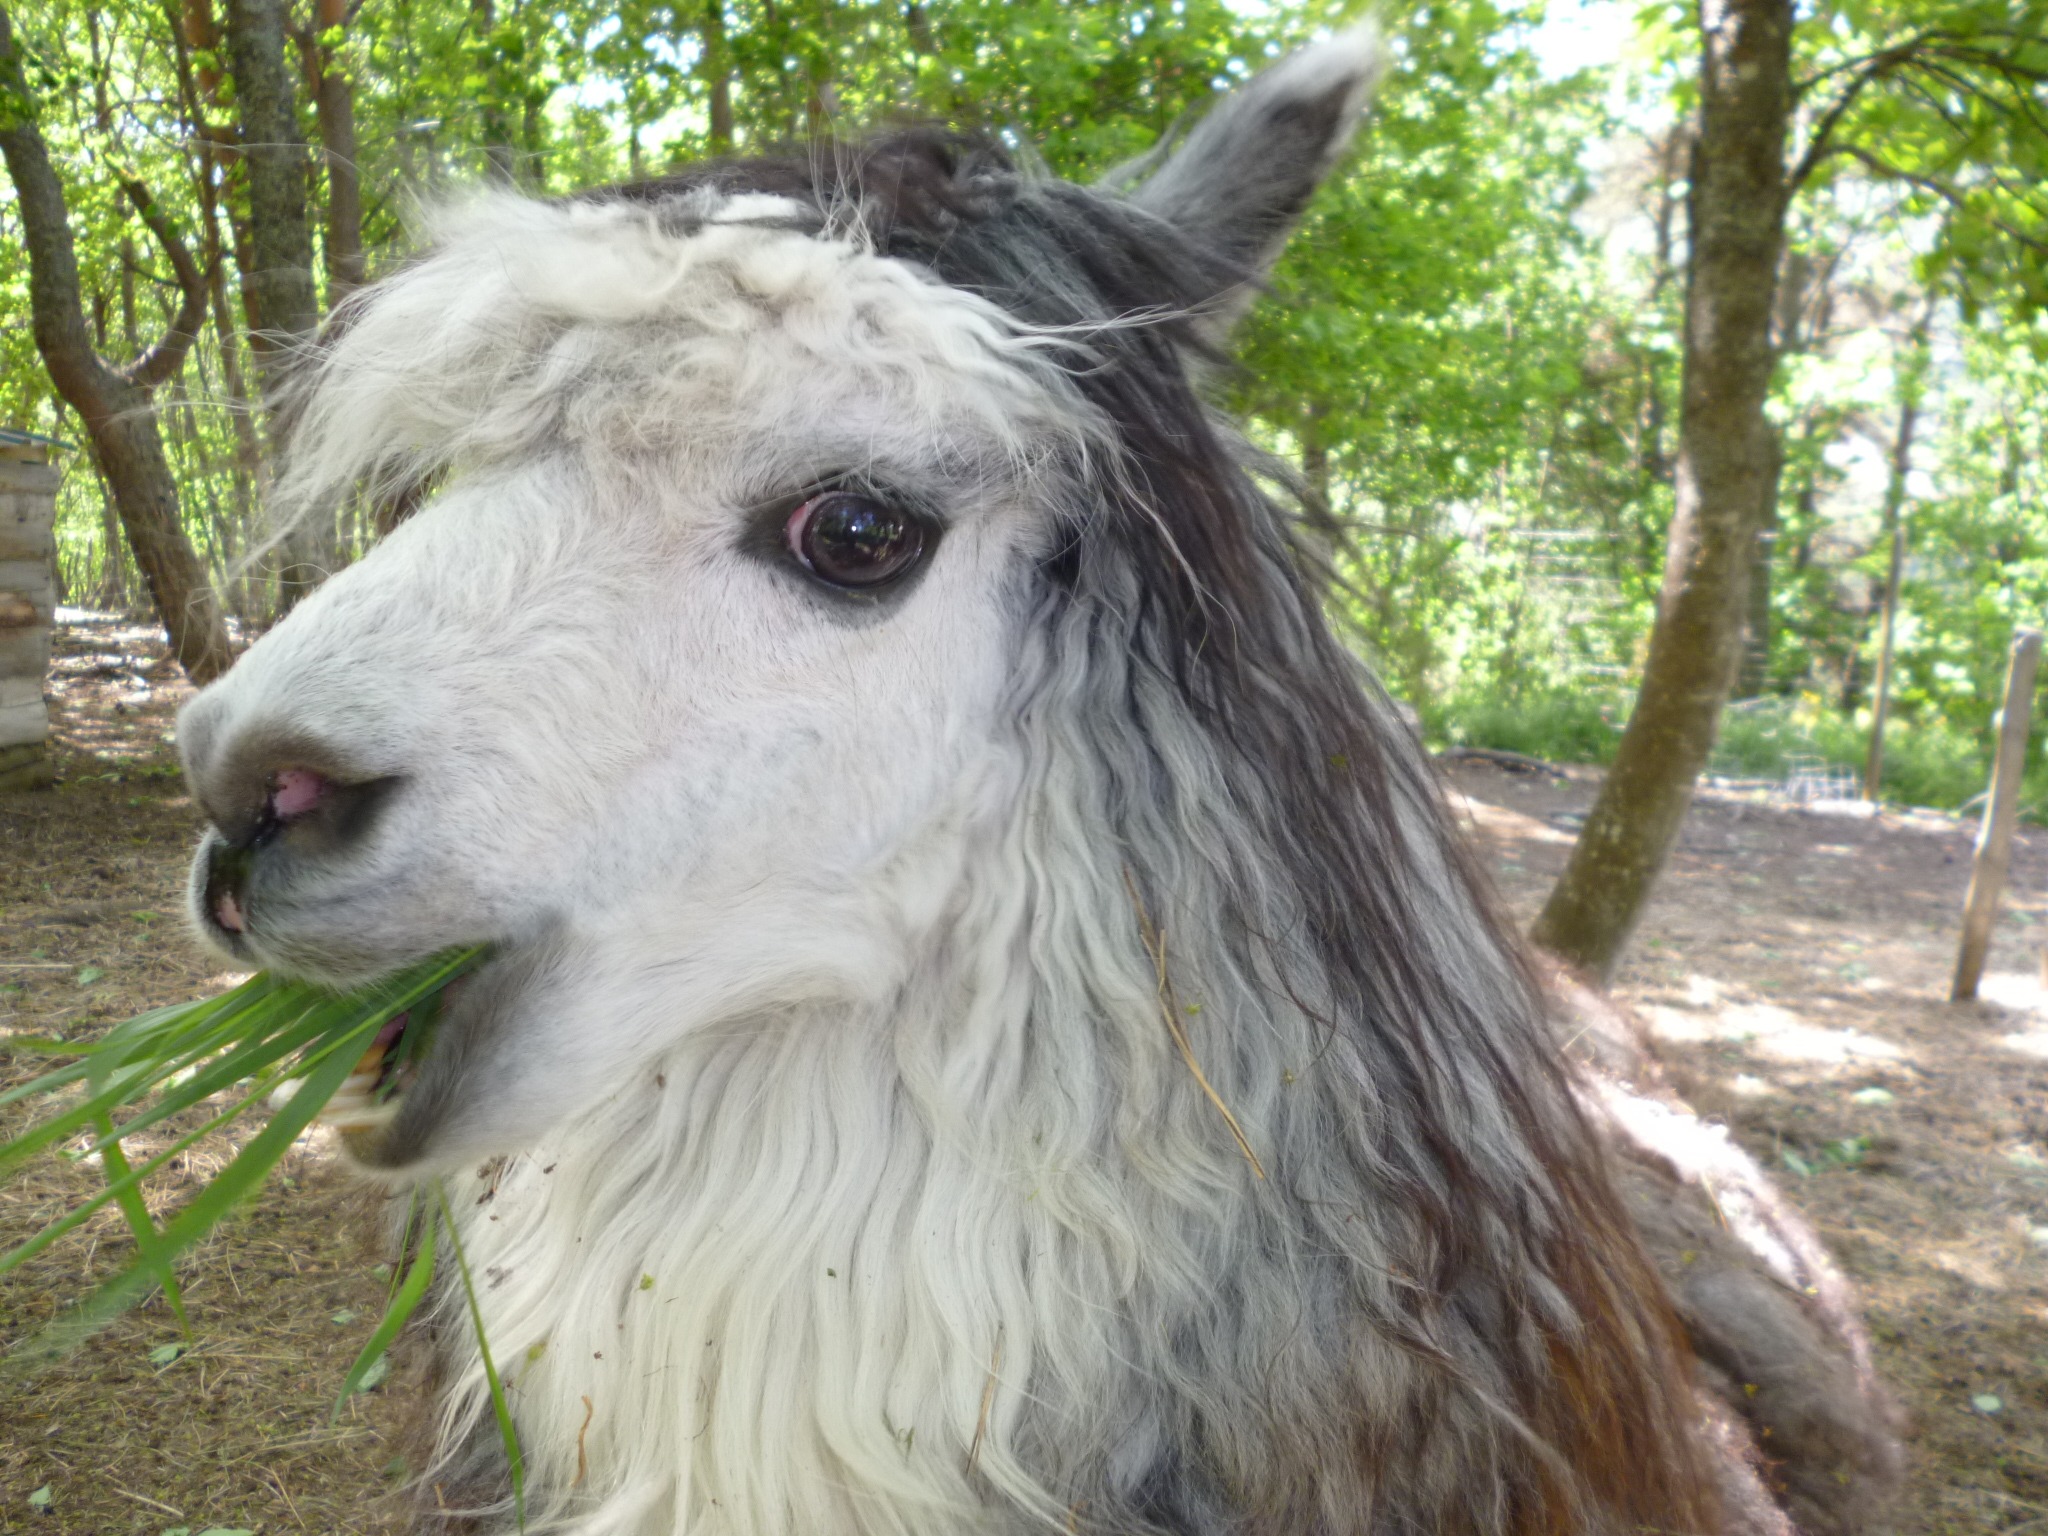
white, livestock, mane, fauna, llama, alpaca, snout, curly, pack animal, camel like mammal, terrestrial animal